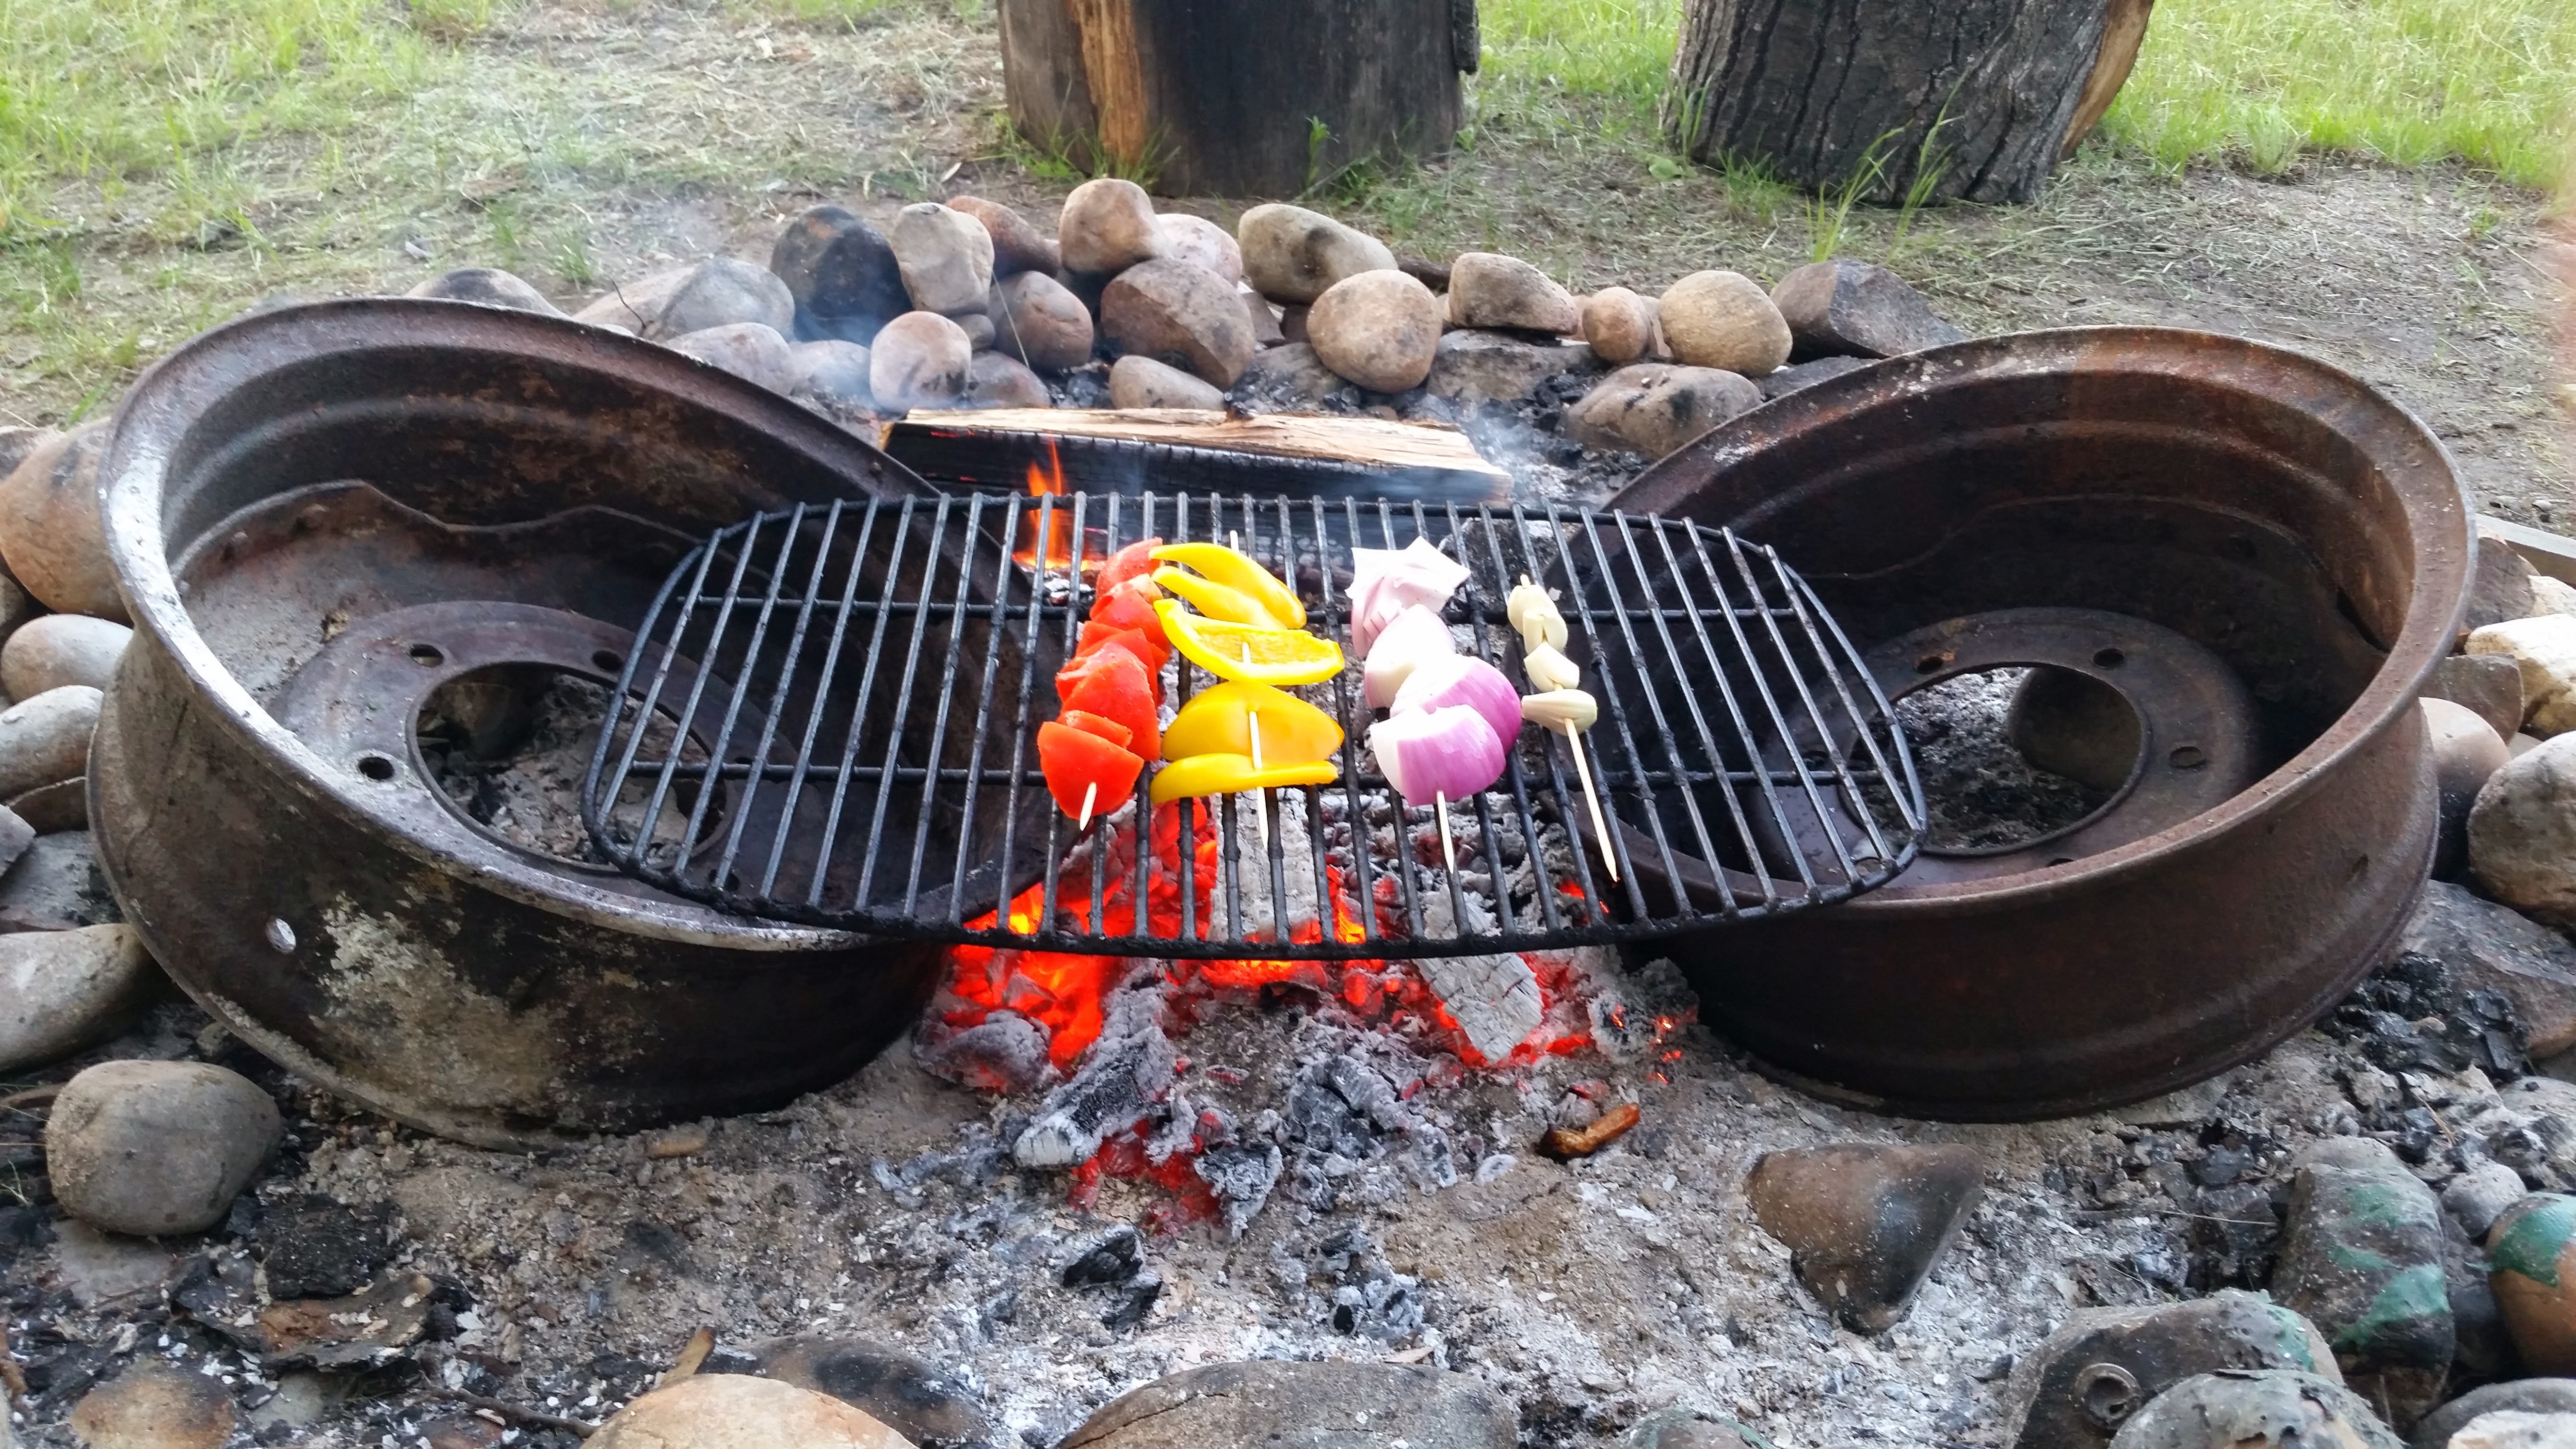
dish, food, backyard, meat, barbecue, grilling, barbecue grill, outdoor grill